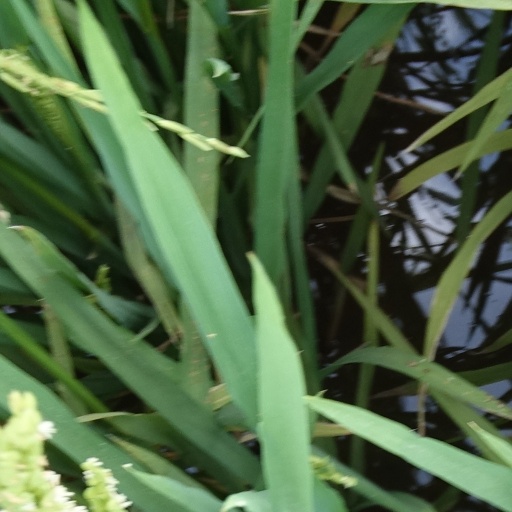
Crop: rice